North American porcupine

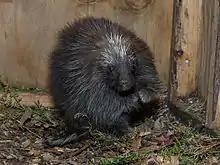
Juvenile male spends its first winters with its mother

Porcupines are usually dark brown or black in color, with white highlights. They have a stocky body, a small face, short legs, and a short, thick tail. This species is the largest of the New World porcupines and is the second largest North American rodent, after the American beaver. The head-and-body length is , not counting a tail of . The hind foot length is . Weight can range from . Weight in adult females can average some while 5 wild-caught males averaged .